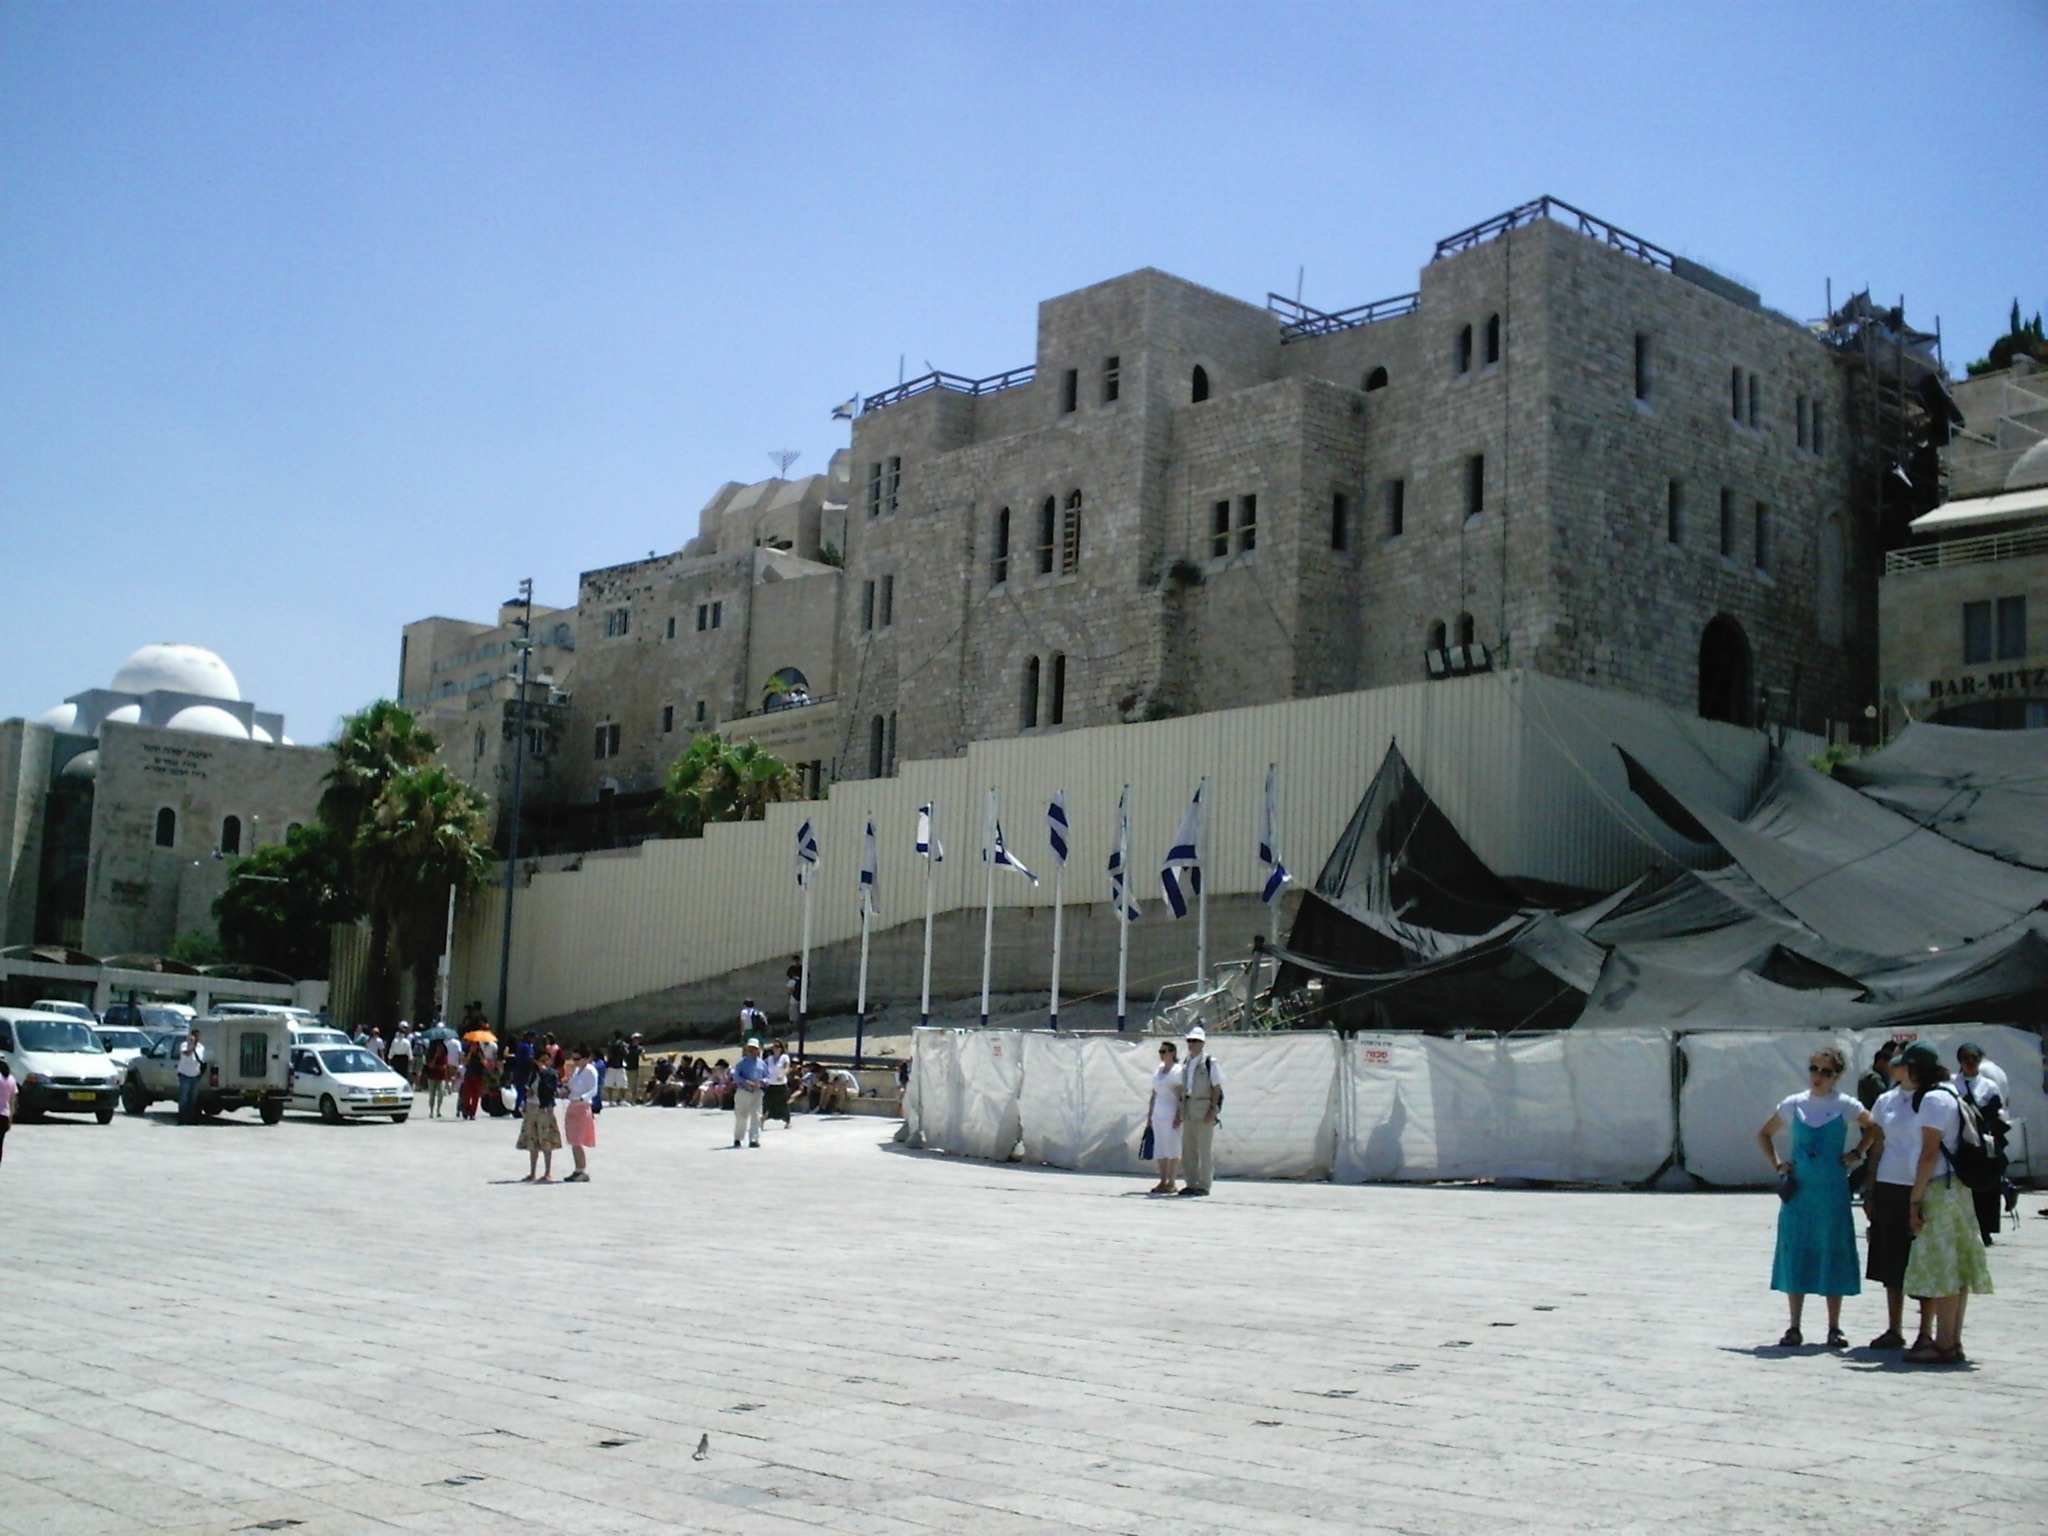
sea, town, vacation, tourism, town square, israel, jewish, wailing wall, kotel